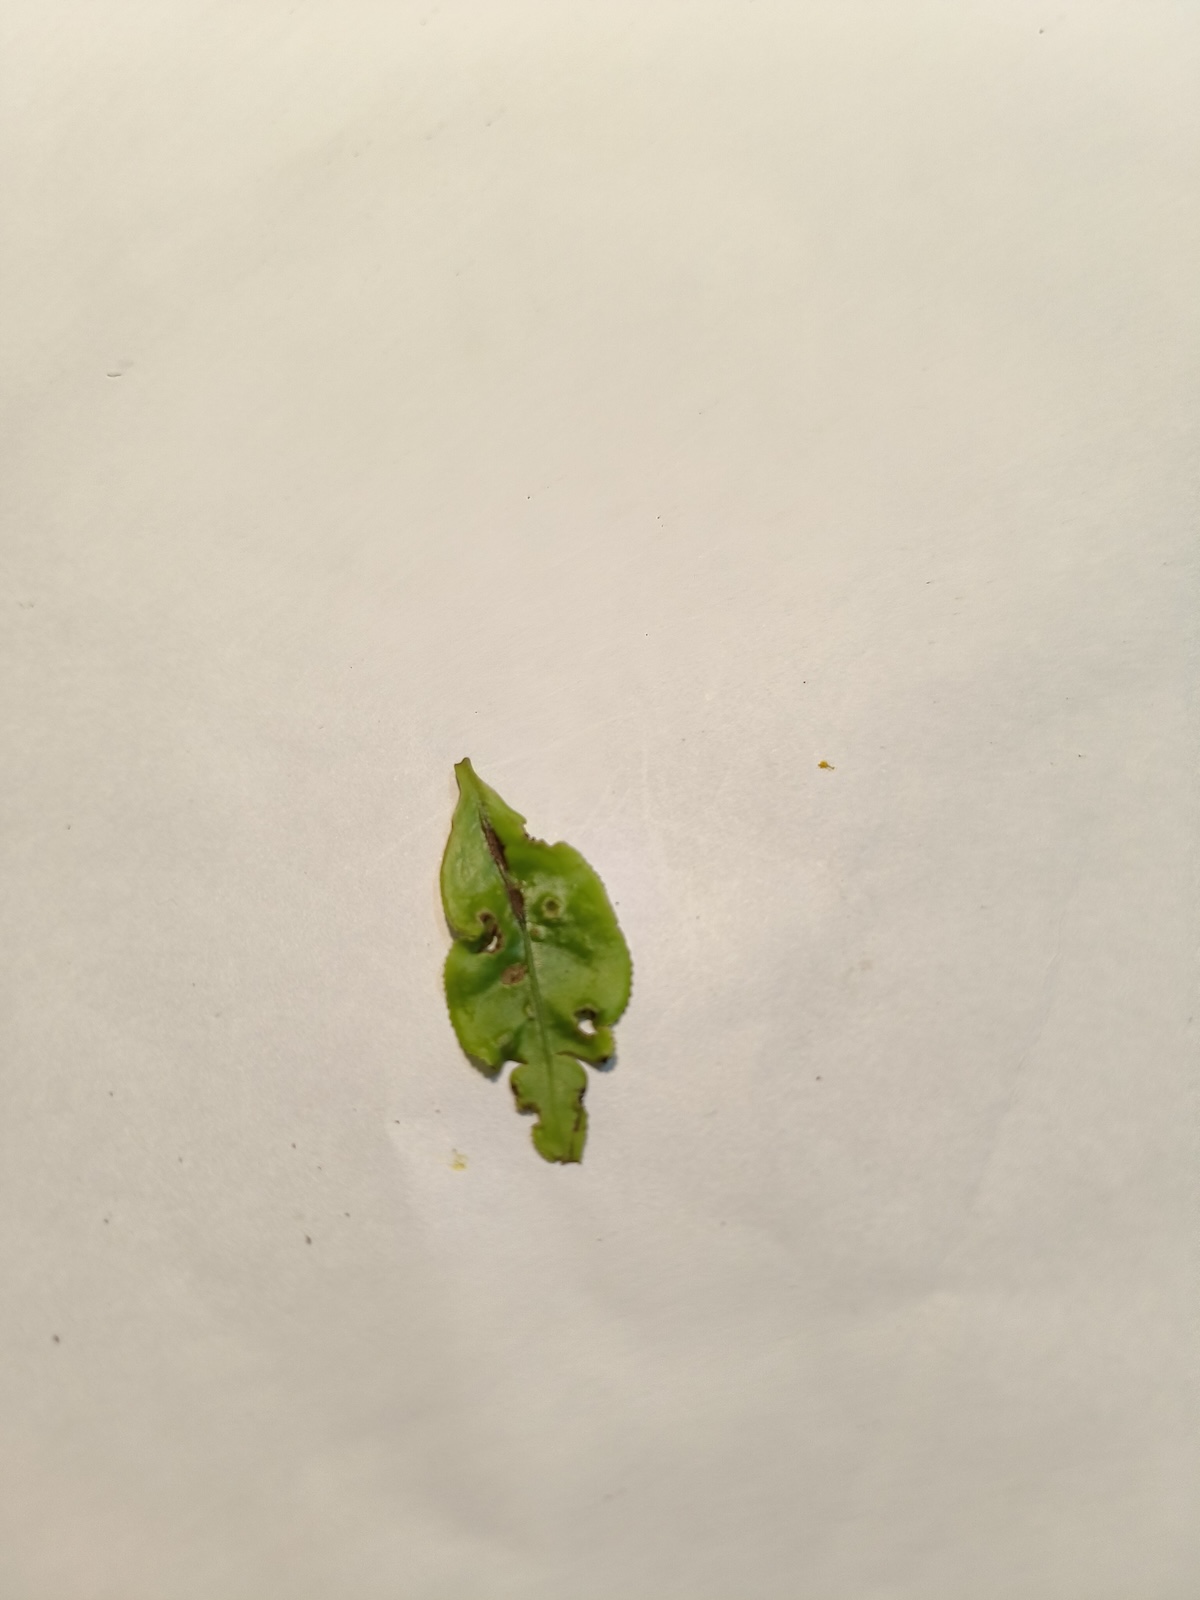
Label: Green mirid bug